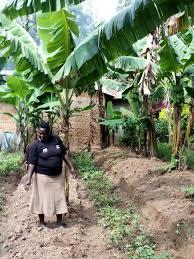
Mwanamke amesimama kwenye shamba la migomba akionekana kukagua au kushughulika na mimea. Mazingira ya shamba yanaonyesha mipango mizuri ya kilimo na kuna nyumba ya matope iliyo karibu. Mimea ya ndizi imepandwa kwa mapangilo.